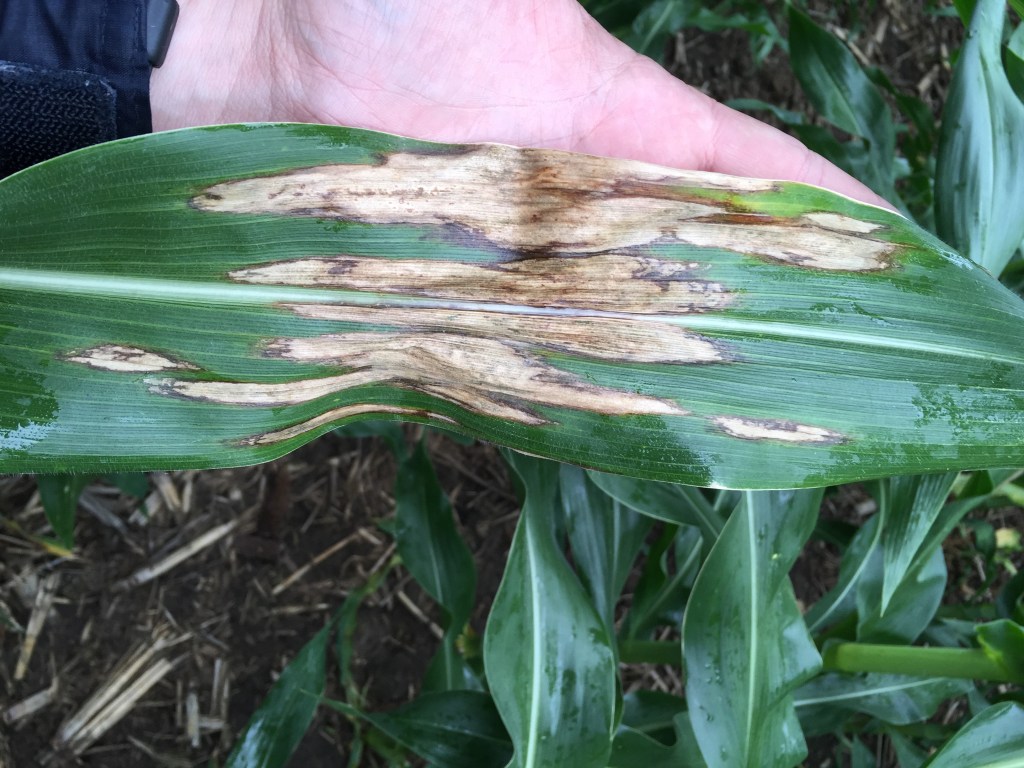
Plant: Corn
Disease: corn northern leaf blight